Emad (missile)

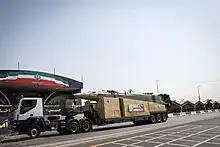
An Emad missile on a launcher at a parade in Tehran, 2019

The missile was presented by Brigadier General Hossein Dehghan on 11 October 2015. The Emad features a newly designed reentry vehicle with a more advanced guidance and control system, making it Iran's first IRBM that is precision-guided. The missile features a Maneuverable reentry vehicle (MARV).